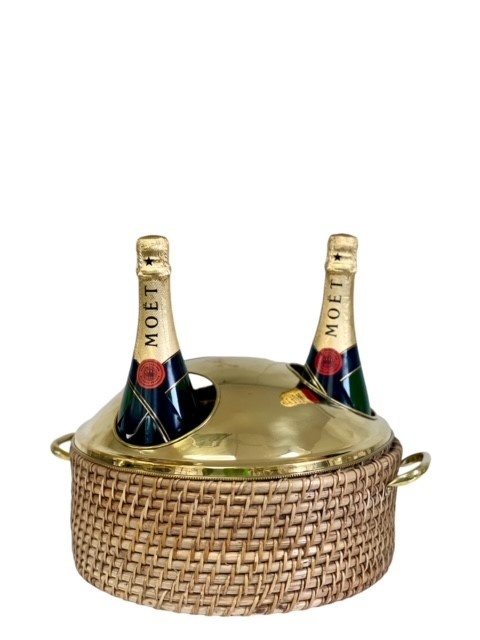
380H - ST BARTS ROUND NAT/BRS PARTY TUB 40X21
indulge in the luxurious elegance of our ST BARTS ROUND PARTY TUB, carefully handcrafted with exquisite attention to detail. Its intricate handwoven design is complemented by a sleek brass LID, AND DECORATIVE HANDLES aRE sophisticated, making it a stunning addition to any home decor, AND PARTY. Dimensions - 40x21cm
Brand: Flair Gifts and Home
Category: Home & Garden > Kitchen & Dining > Barware > Beverage Tubs & Chillers > Beverage Tubs